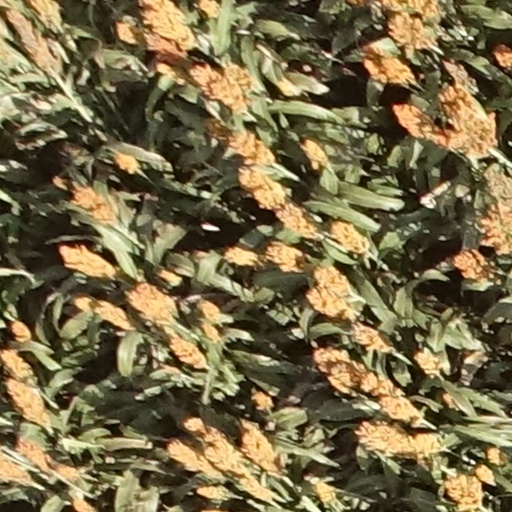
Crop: sorghum